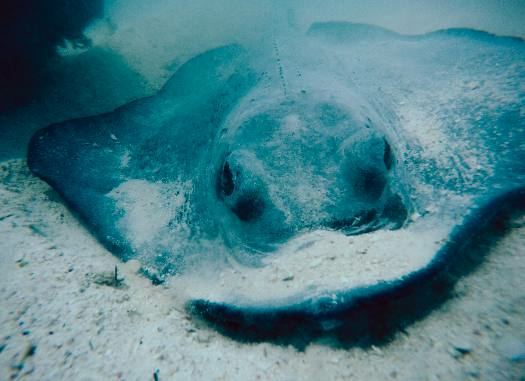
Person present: No